Yuna Kim

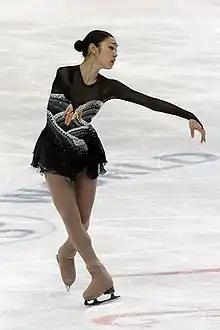
Refer to caption

A large contingent of reporters from South Korea and Japan were at the World Championships, but Kim did not experience as much pressure compared to the Olympics. Skating to music from "Giselle", she placed first in the short program, with 65.91 points. She stumbled out of her triple Lutz, so she was unable to include her planned triple-triple combination jump, but she added a double toe loop to her planned triple flip in order to fulfill the combination jump requirement. Oppegard later told reporters that he thought that Kim was nervous because it was her first competition in a year. Kim told reporters that getting back into training was difficult and that she often lacked the motivation to continue. Kim came in second in the free skate with 128.59 points and won the silver medal, with a total score of 194.50 points. Skating to Korean music, which she called "a love letter to my country", Kim landed her opening triple Lutz-triple toe loop combination jump and landed another triple Lutz and two triple Salchows, but she flubbed her flip jump. "Golden Skate" reported that Kim "continued her impressive record" of earning a medal in every competition she had entered since the Junior Grand Prix in 2015.